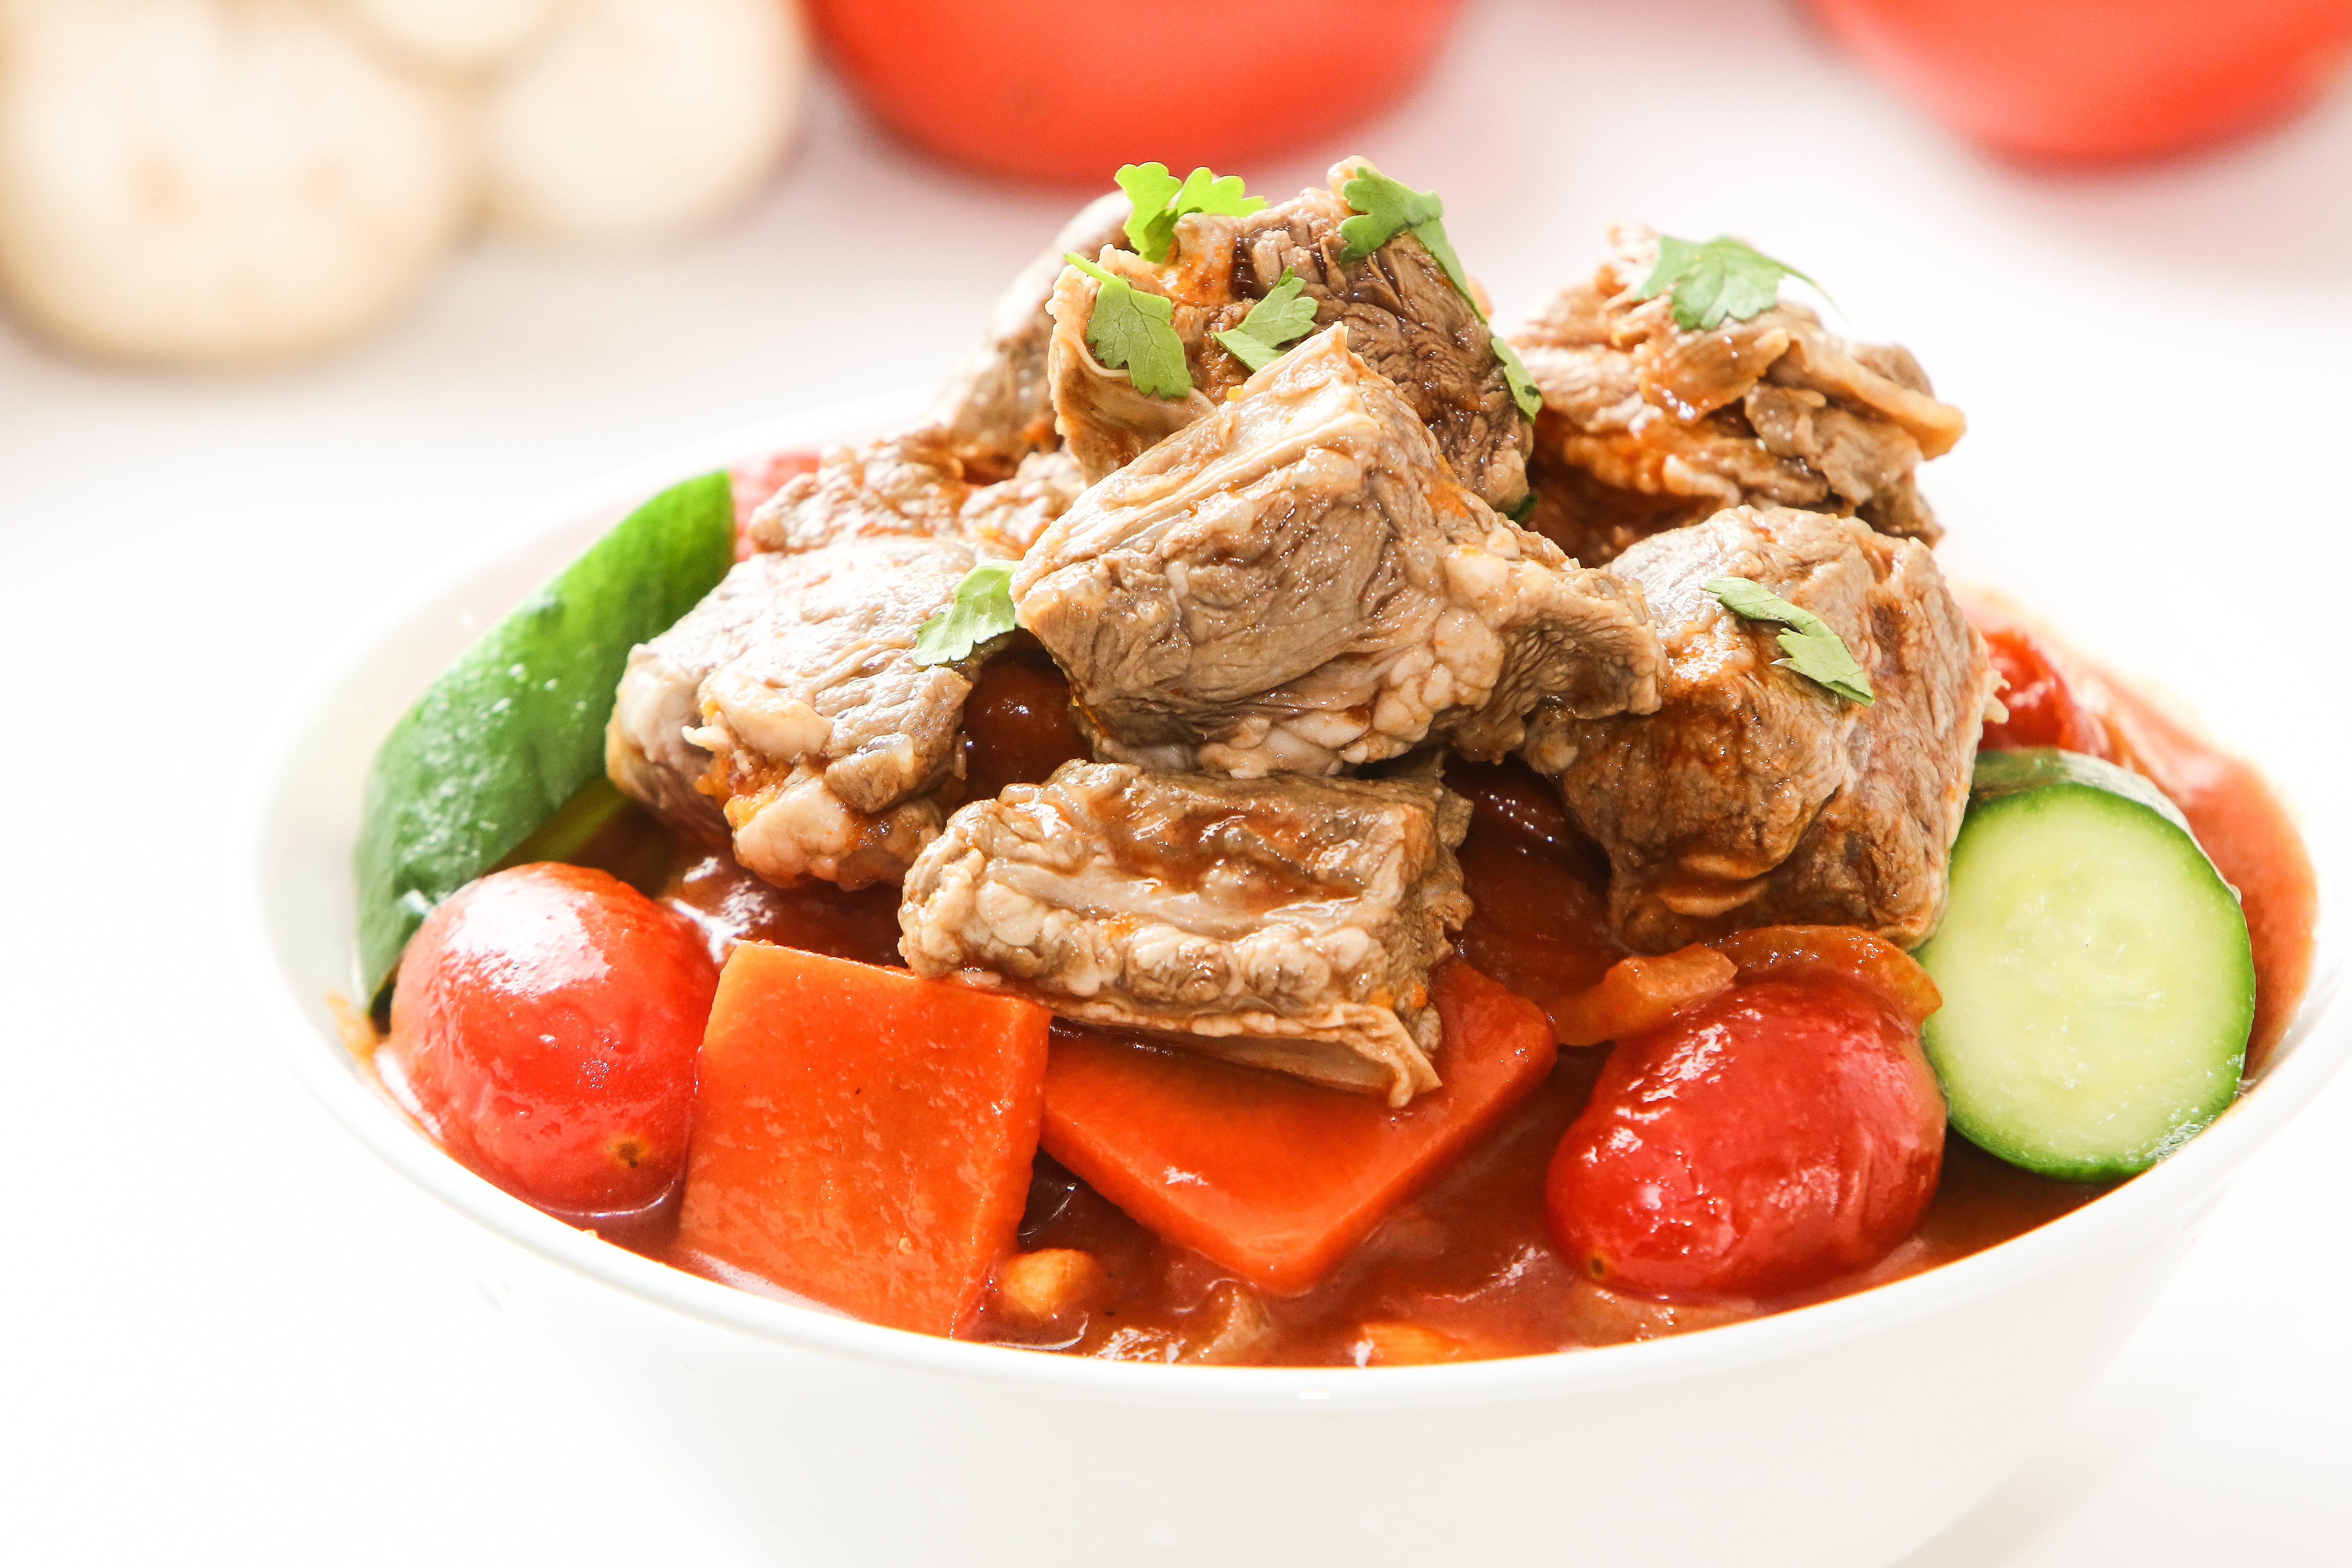
dish, meal, food, produce, gourmet, meat, cuisine, stew, background, taiwan, vegetarian food, curry, chinese cuisine, fruits and vegetables, xie